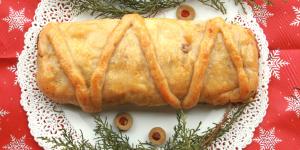
pan de jamon de yuca